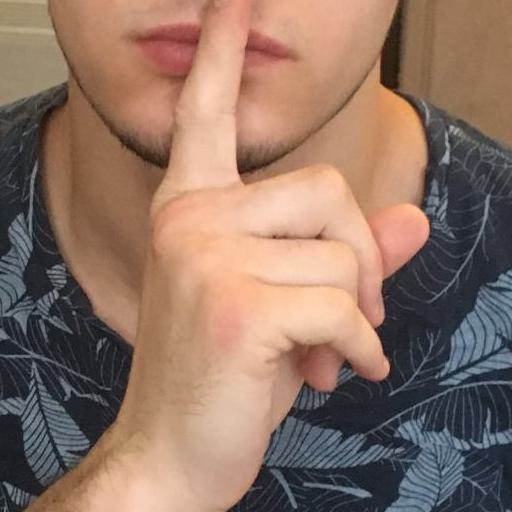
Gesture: mute